Kanha (film)

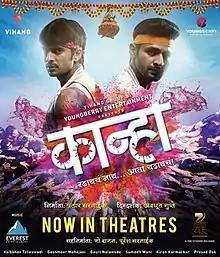
Theatrical release poster

Kanha is a 2016 Indian Marathi-language action drama film and is directed by Avdhoot Gupte. It stars Gashmeer Mahajani and Vaibbhav Tatwawdi in lead roles. The film was theatrically released on 26 August 2016.